Edward E. Mason

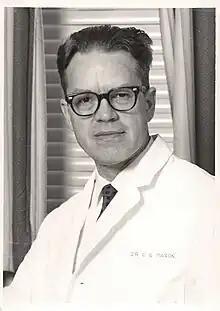
Mason in 1964

Edward Eaton Mason (October 16, 1920 – December 29, 2020) was an American surgeon, professor, and medical researcher who specialized in obesity surgery. He is known for developing restrictive gastric surgery for morbidly obese patients. Mason introduced the first gastric bypass surgery in 1966 and was the inventor of the first vertical banded gastroplasty surgery in 1980.